Boeing XP-8

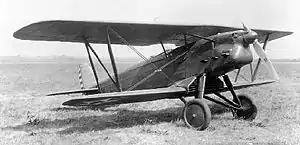
Boeing XP-8 (U.S. Air Force photo)

The Boeing XP-8 (Boeing Model 66) was a prototype American biplane fighter of the 1920s, notable for its unusual design incorporating the engine radiator into the lower wing.